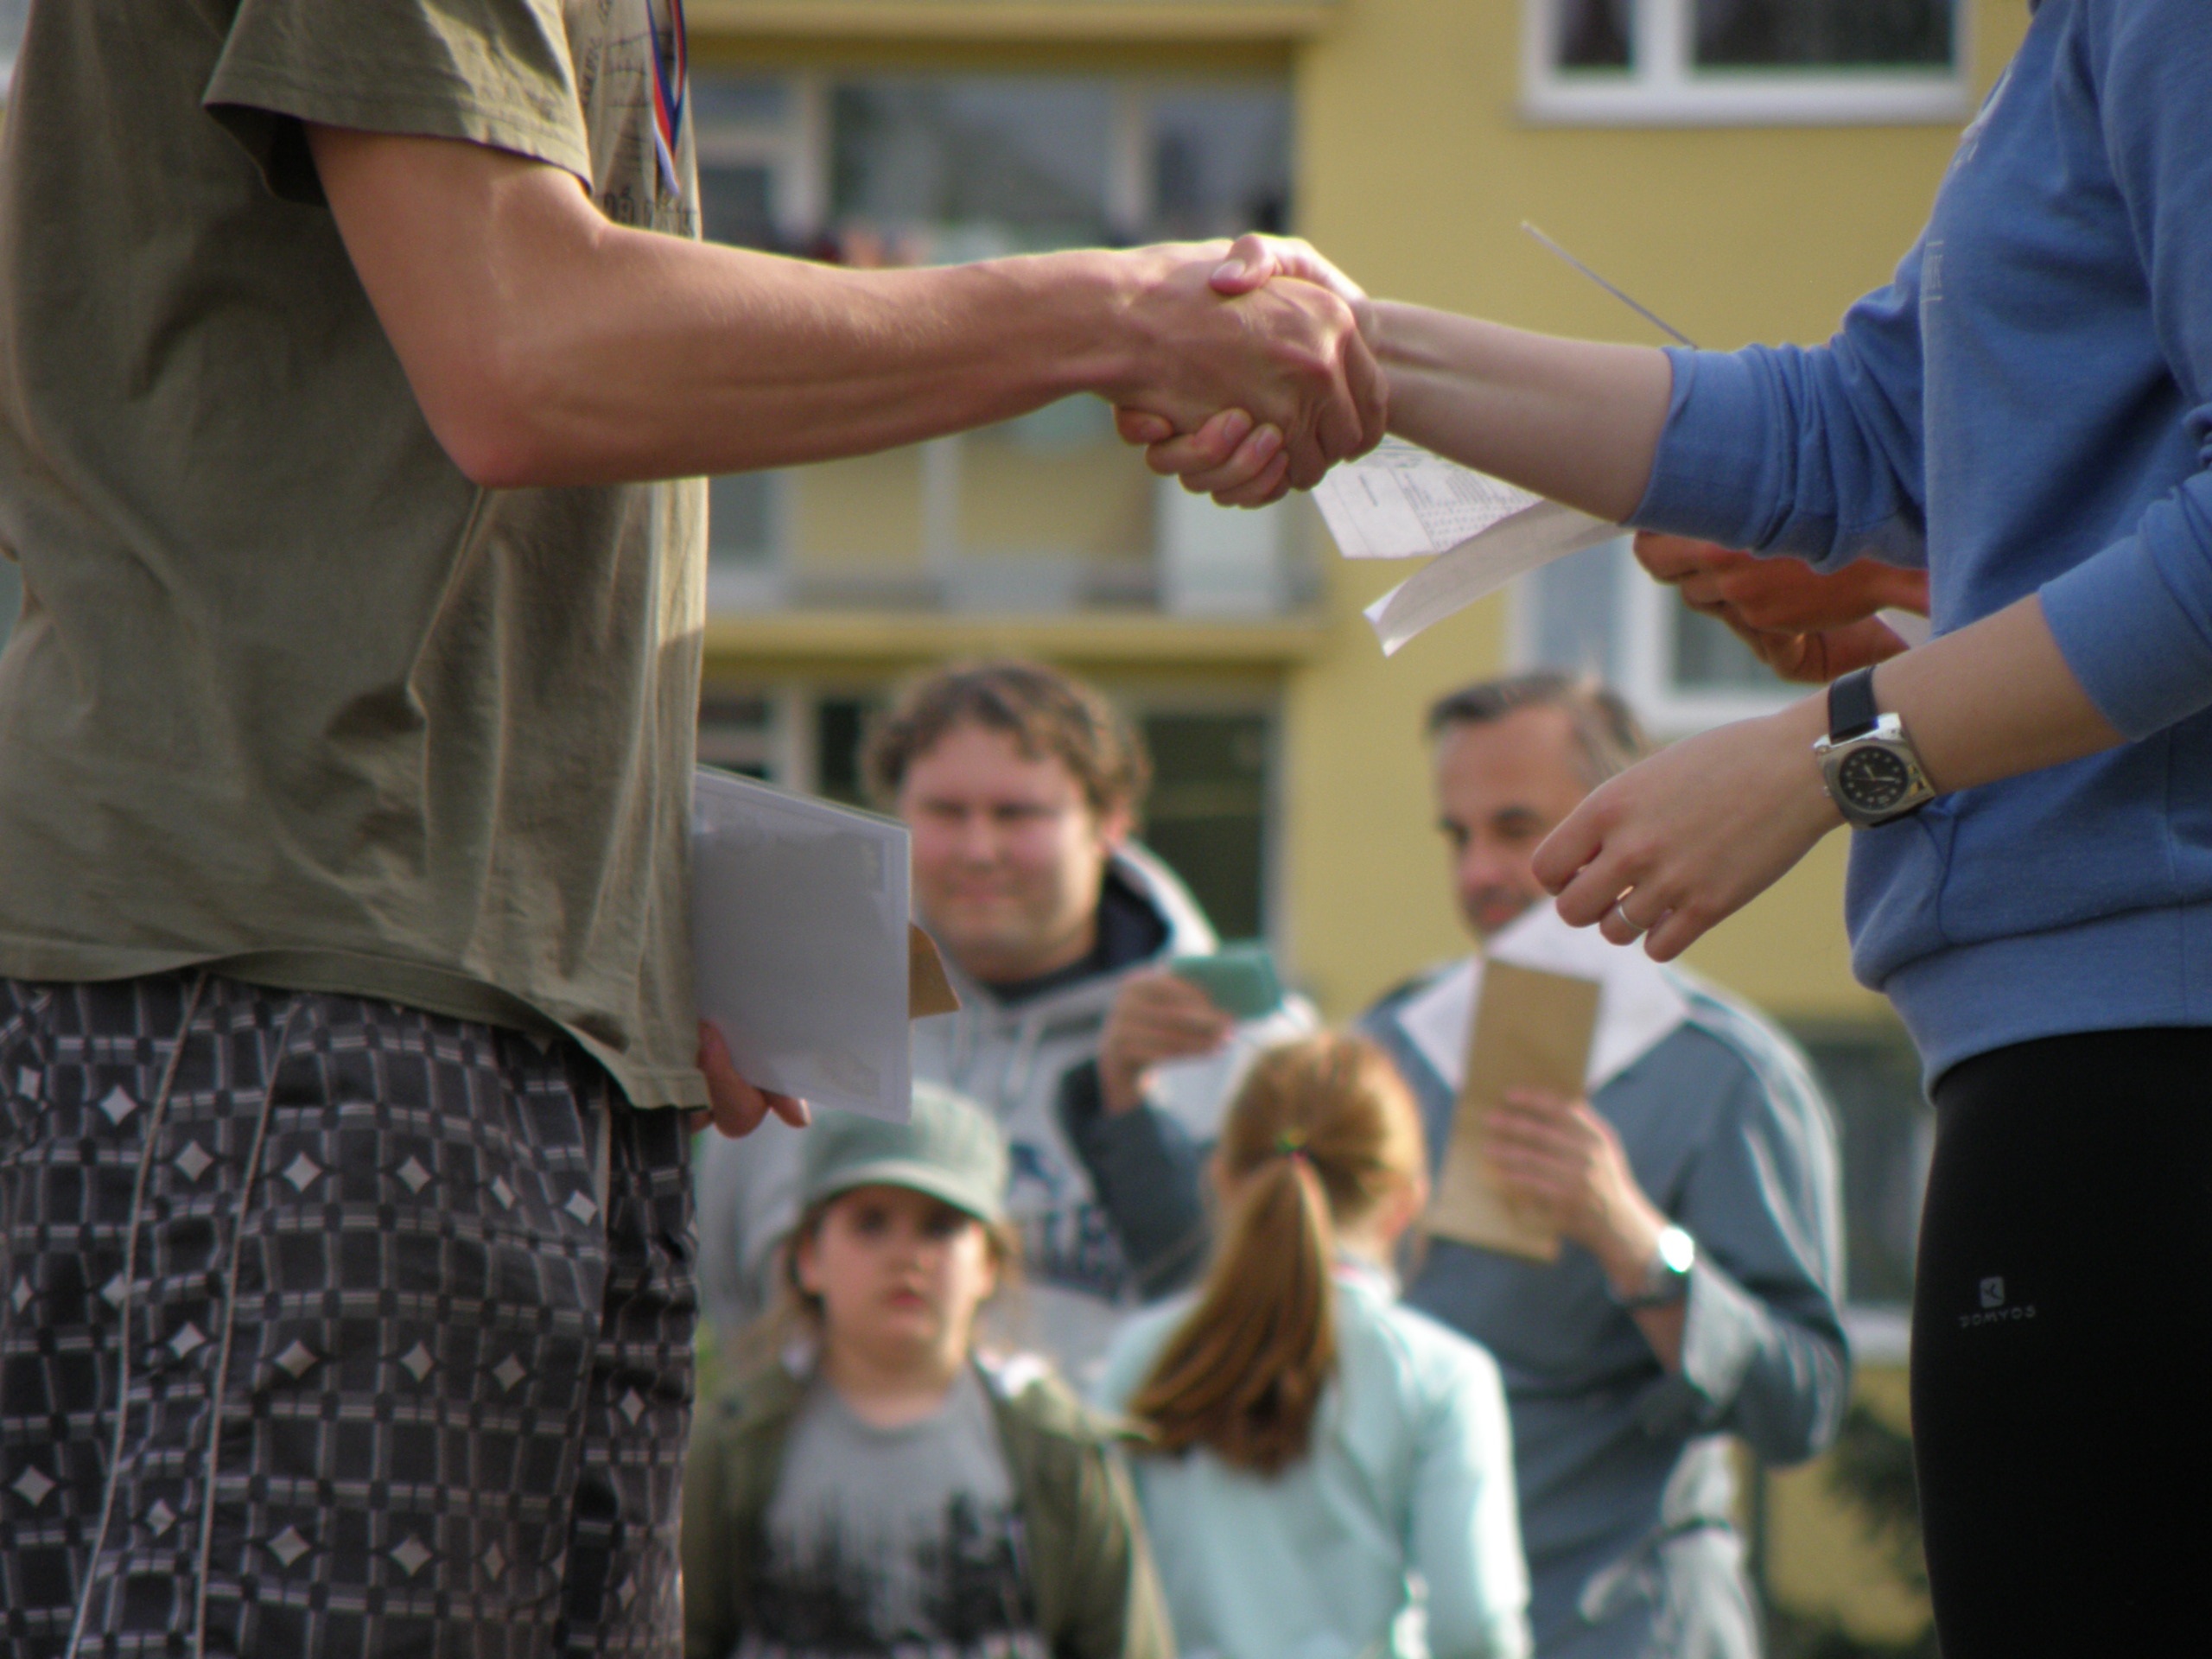
community, hands, congratulate, congratulations, shake, handshakes